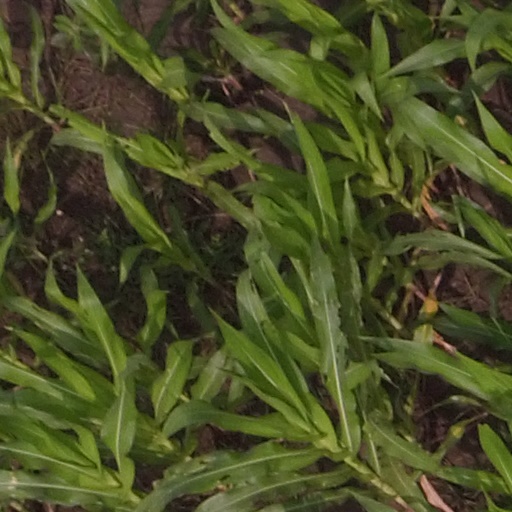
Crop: maize; corn